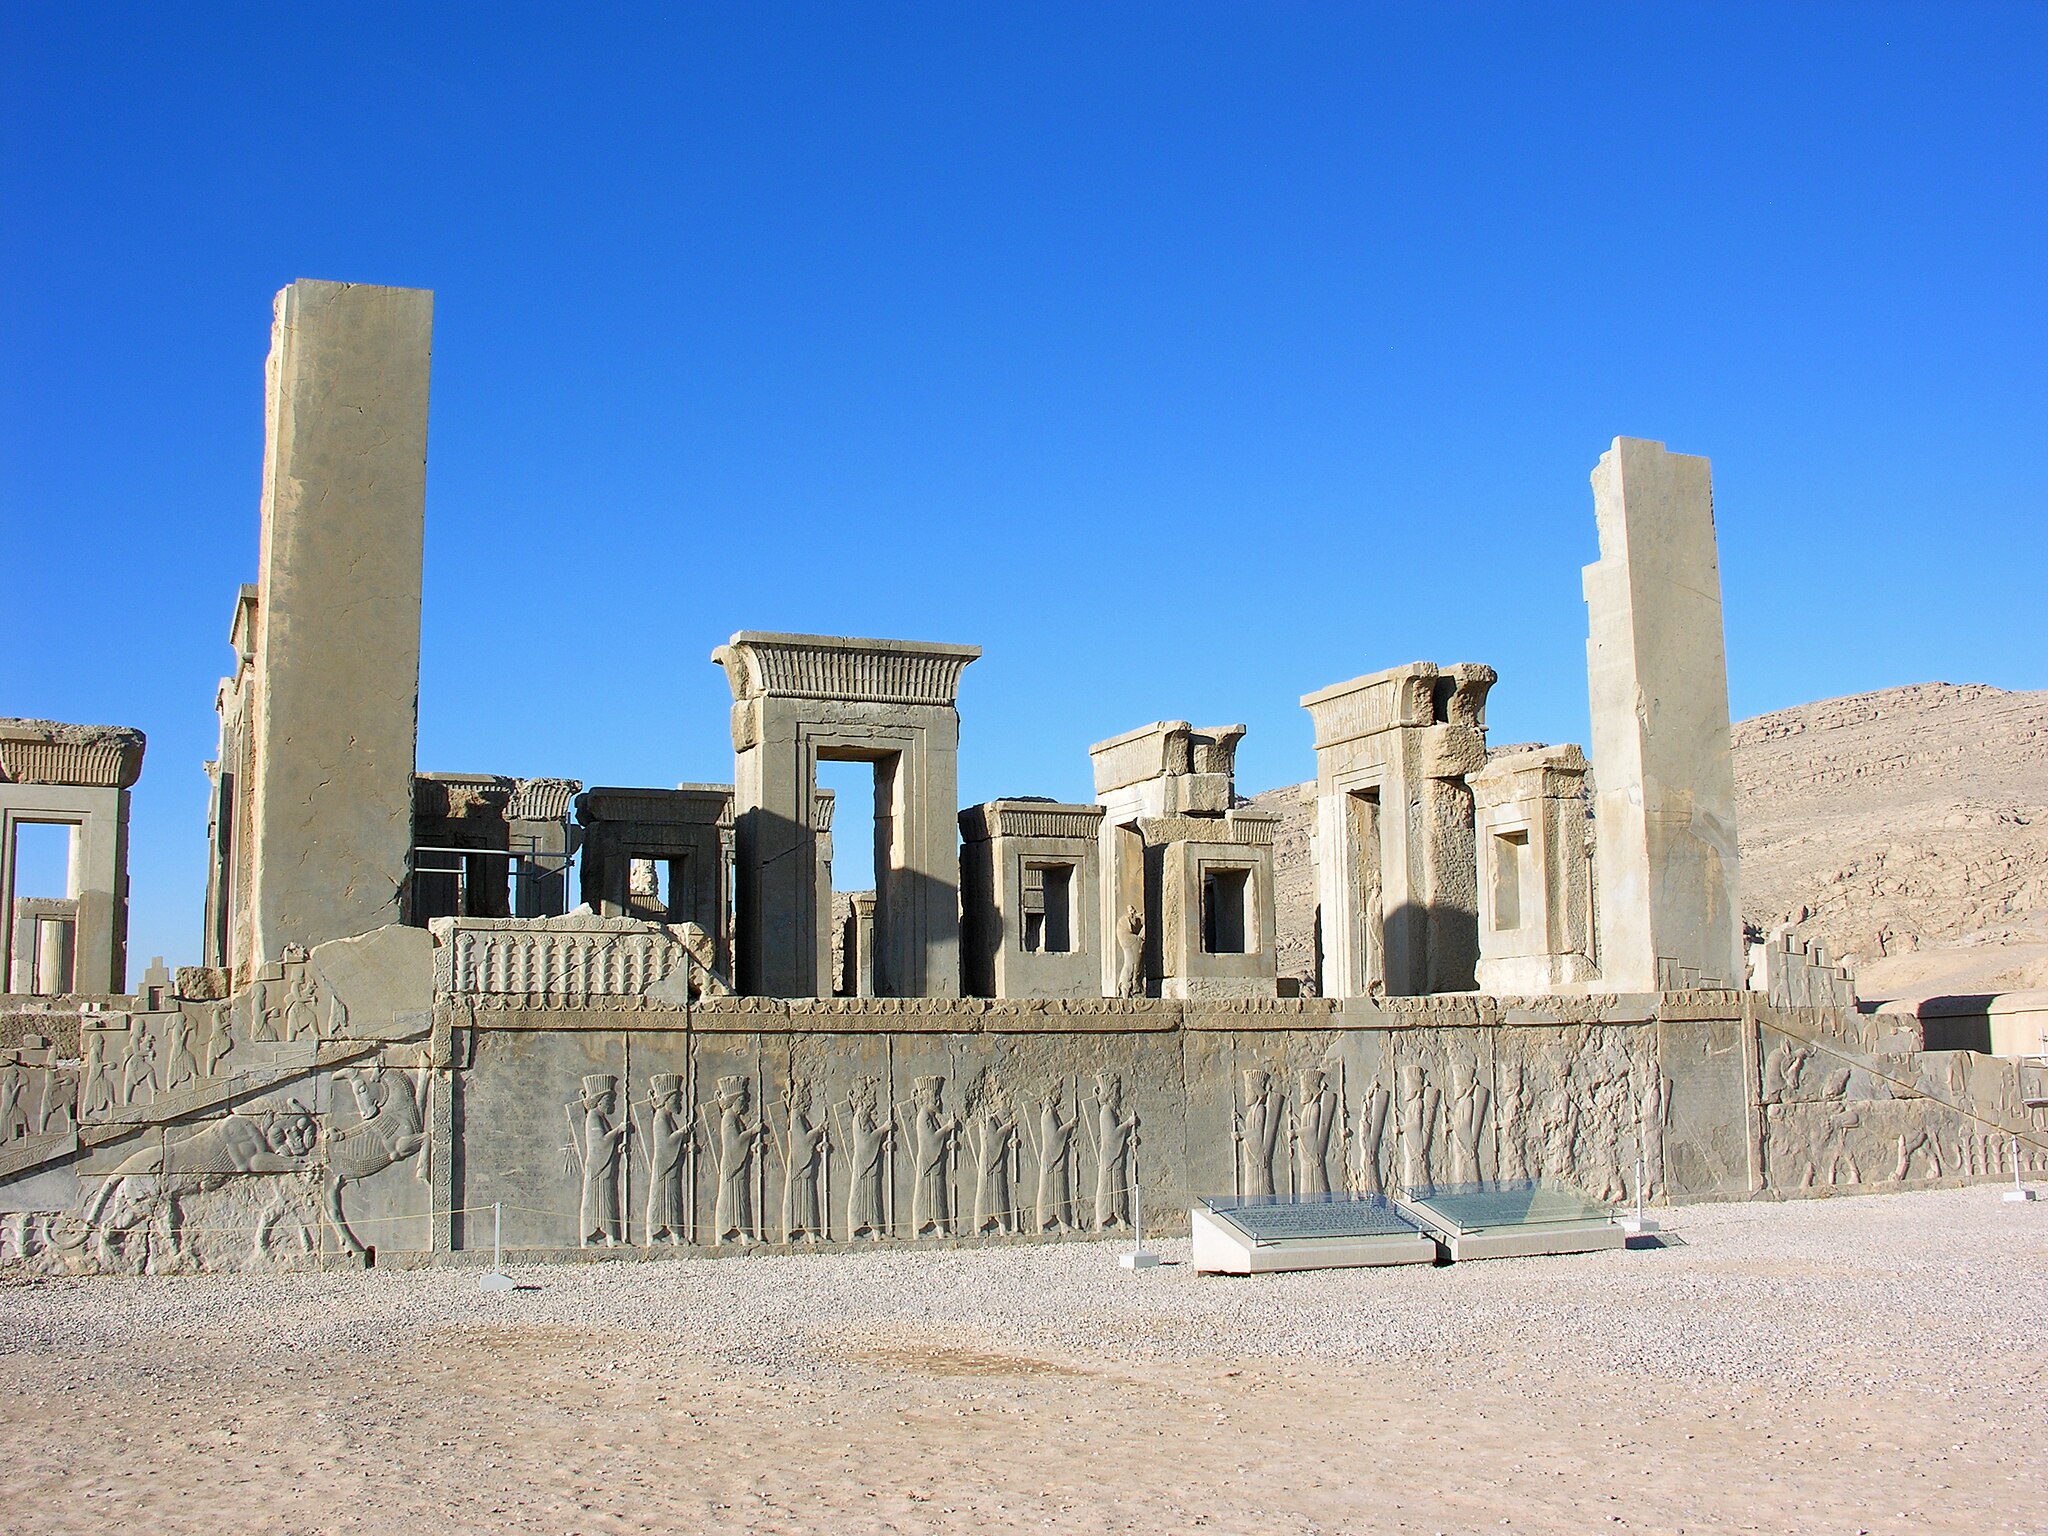
Title: Persepolis 24.11.2009 11-44-53
Description: Iran , Tachara Palace of Darius I
Date: 2009-11-24
Categories: Taken with Nikon Coolpix 8800, Palace of Darius I in Persepolis, Files with coordinates missing SDC location of creation, 2009 in Persepolis, Iran photographs taken on 2009-11-24, Files by User:simisa, Southern staircase of Tachara